Sword

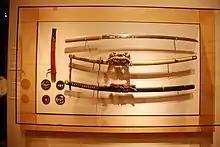
Japanese swords: "tachi" (right), "wakizashi" (top left), and "tsuba" (bottom left)

The "takoba" is a type of broadsword originating in the western Sahel, descended from various Byzantine and Islamic swords. It has a straight double-edged blade measuring about one meter in length, usually imported from Europe.